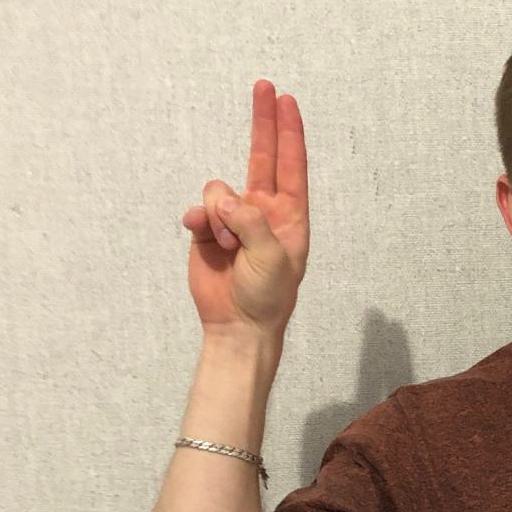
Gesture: two_up